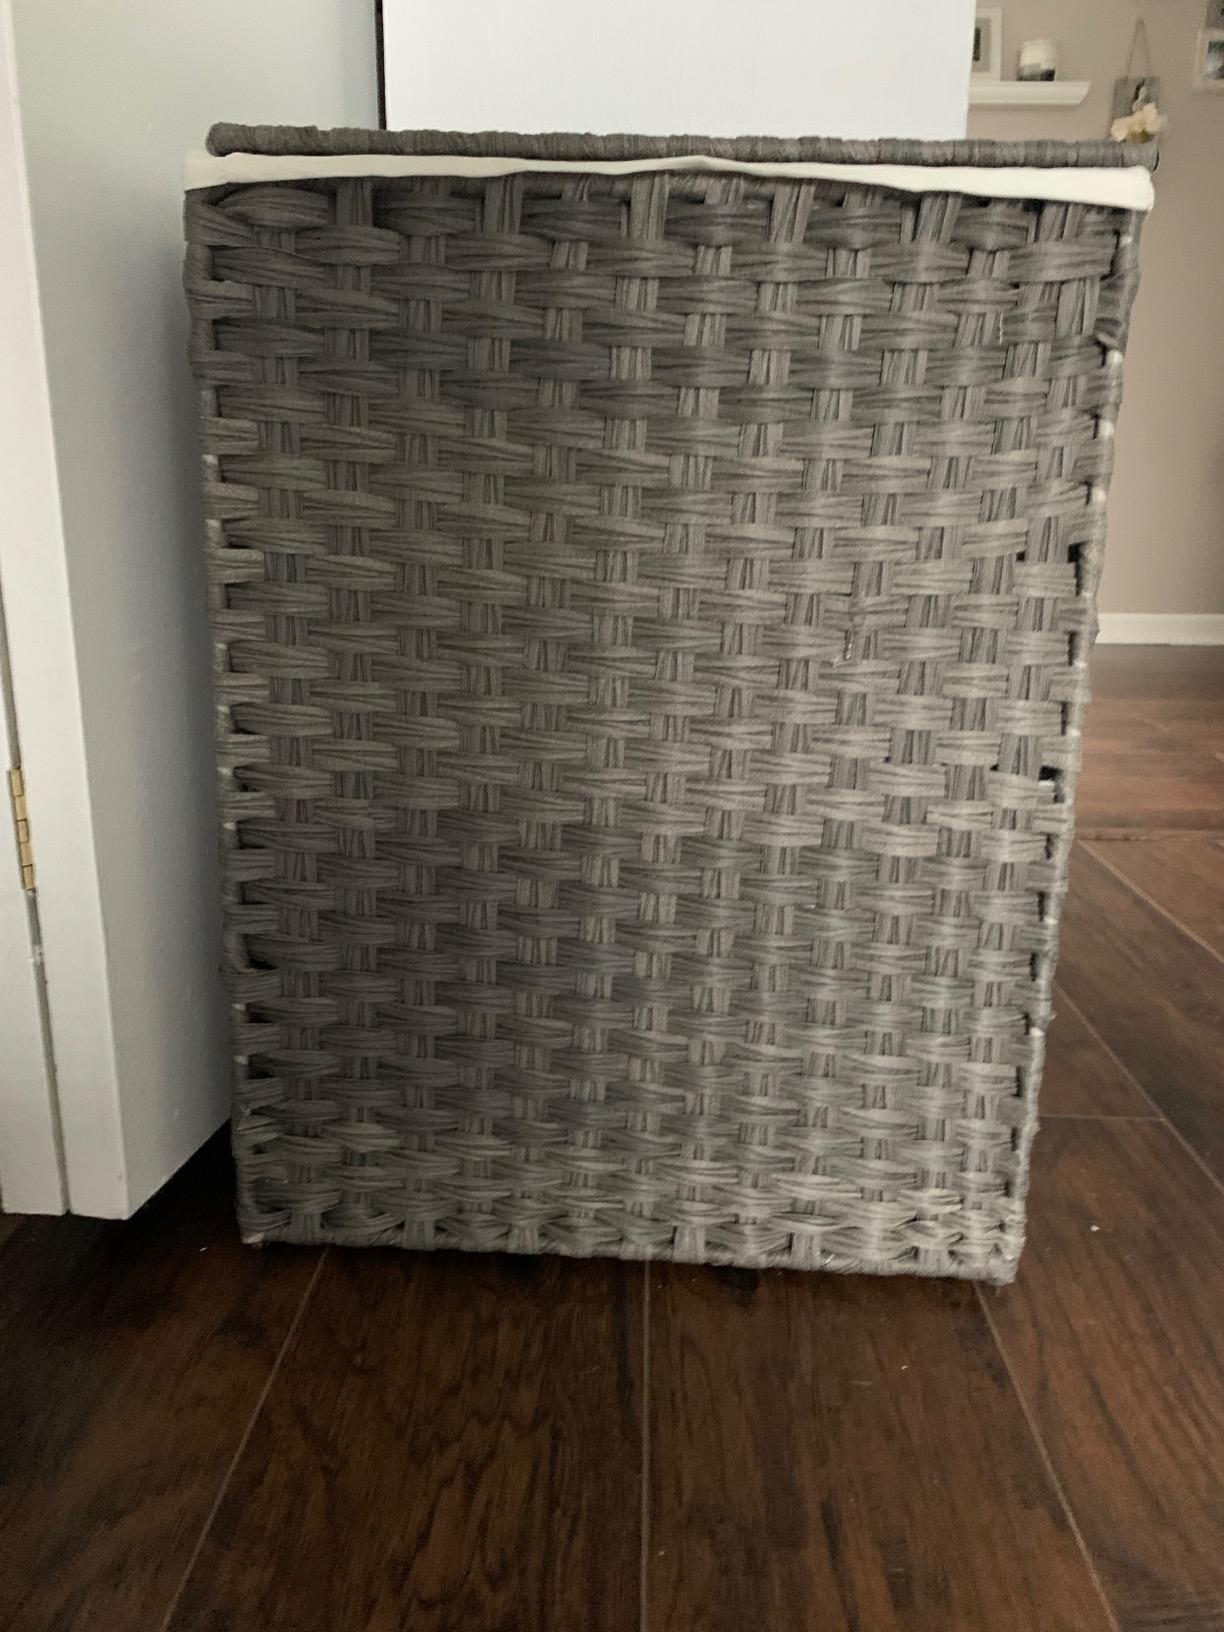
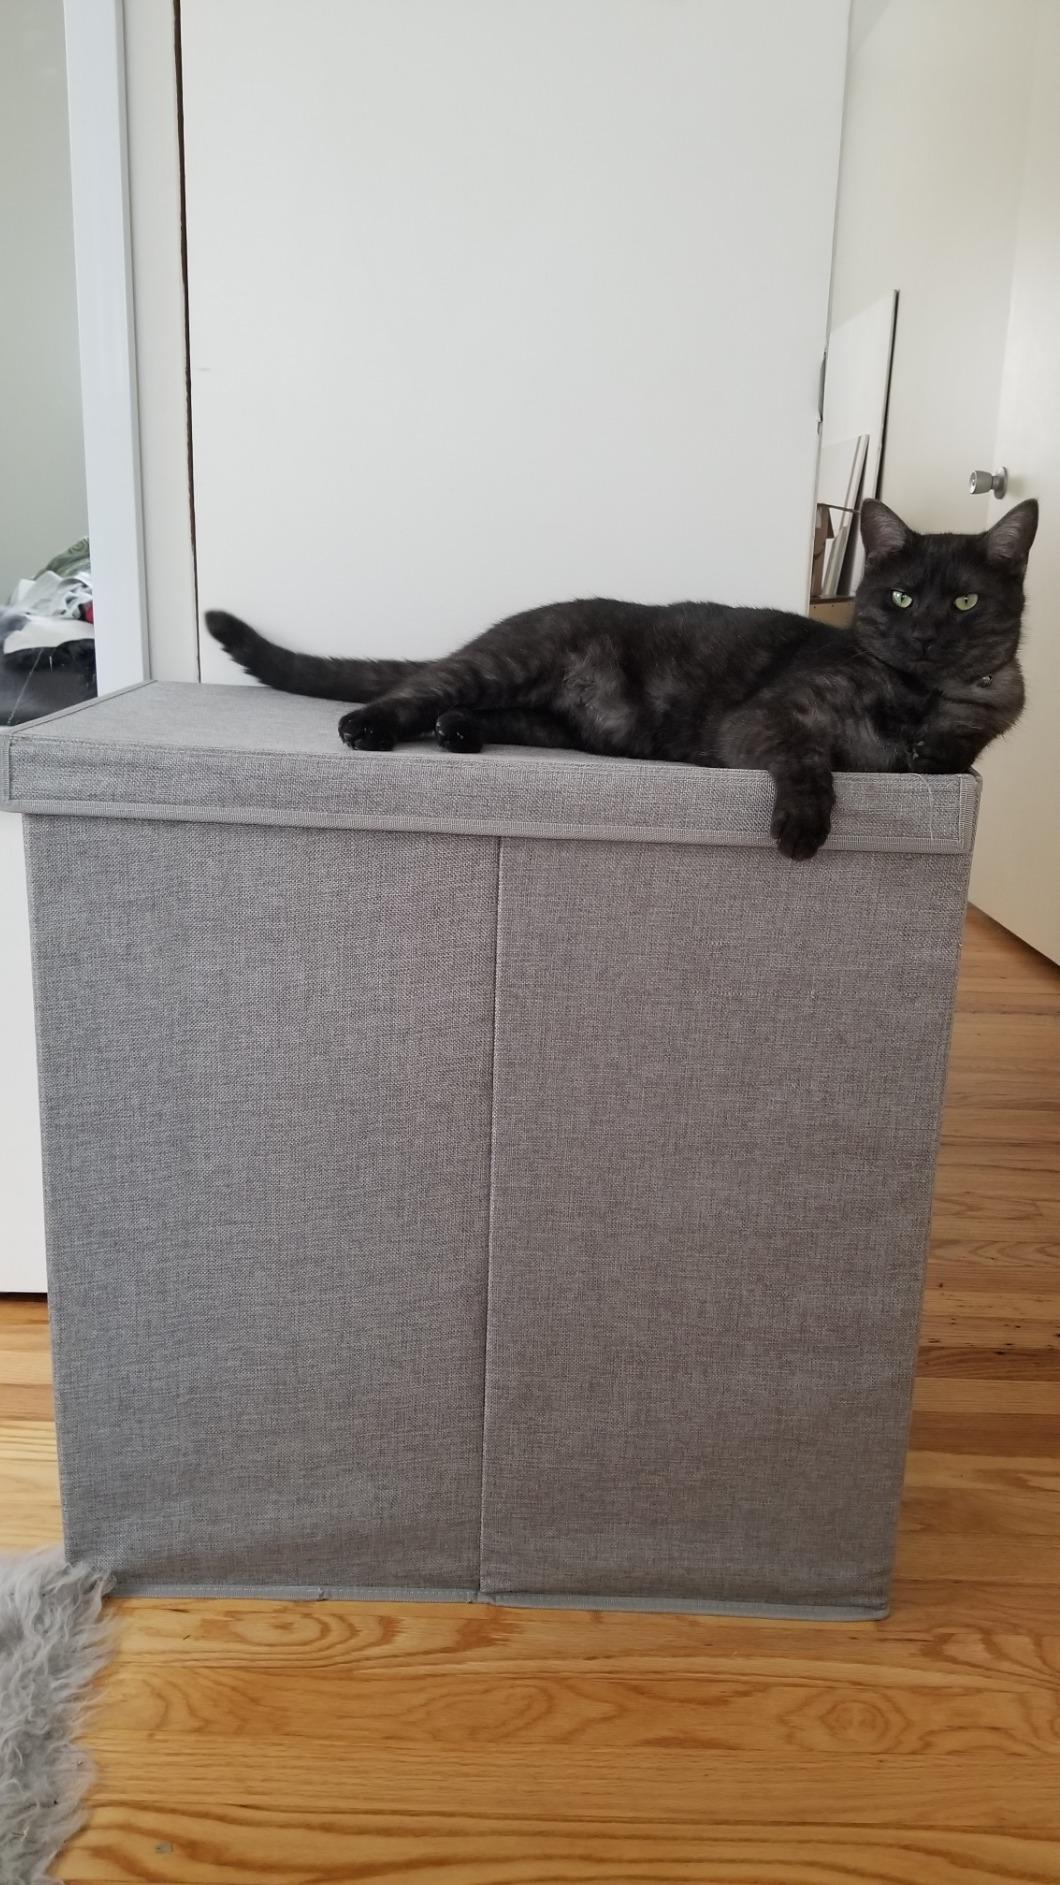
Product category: items_hamper
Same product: no